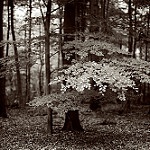
Label: forest